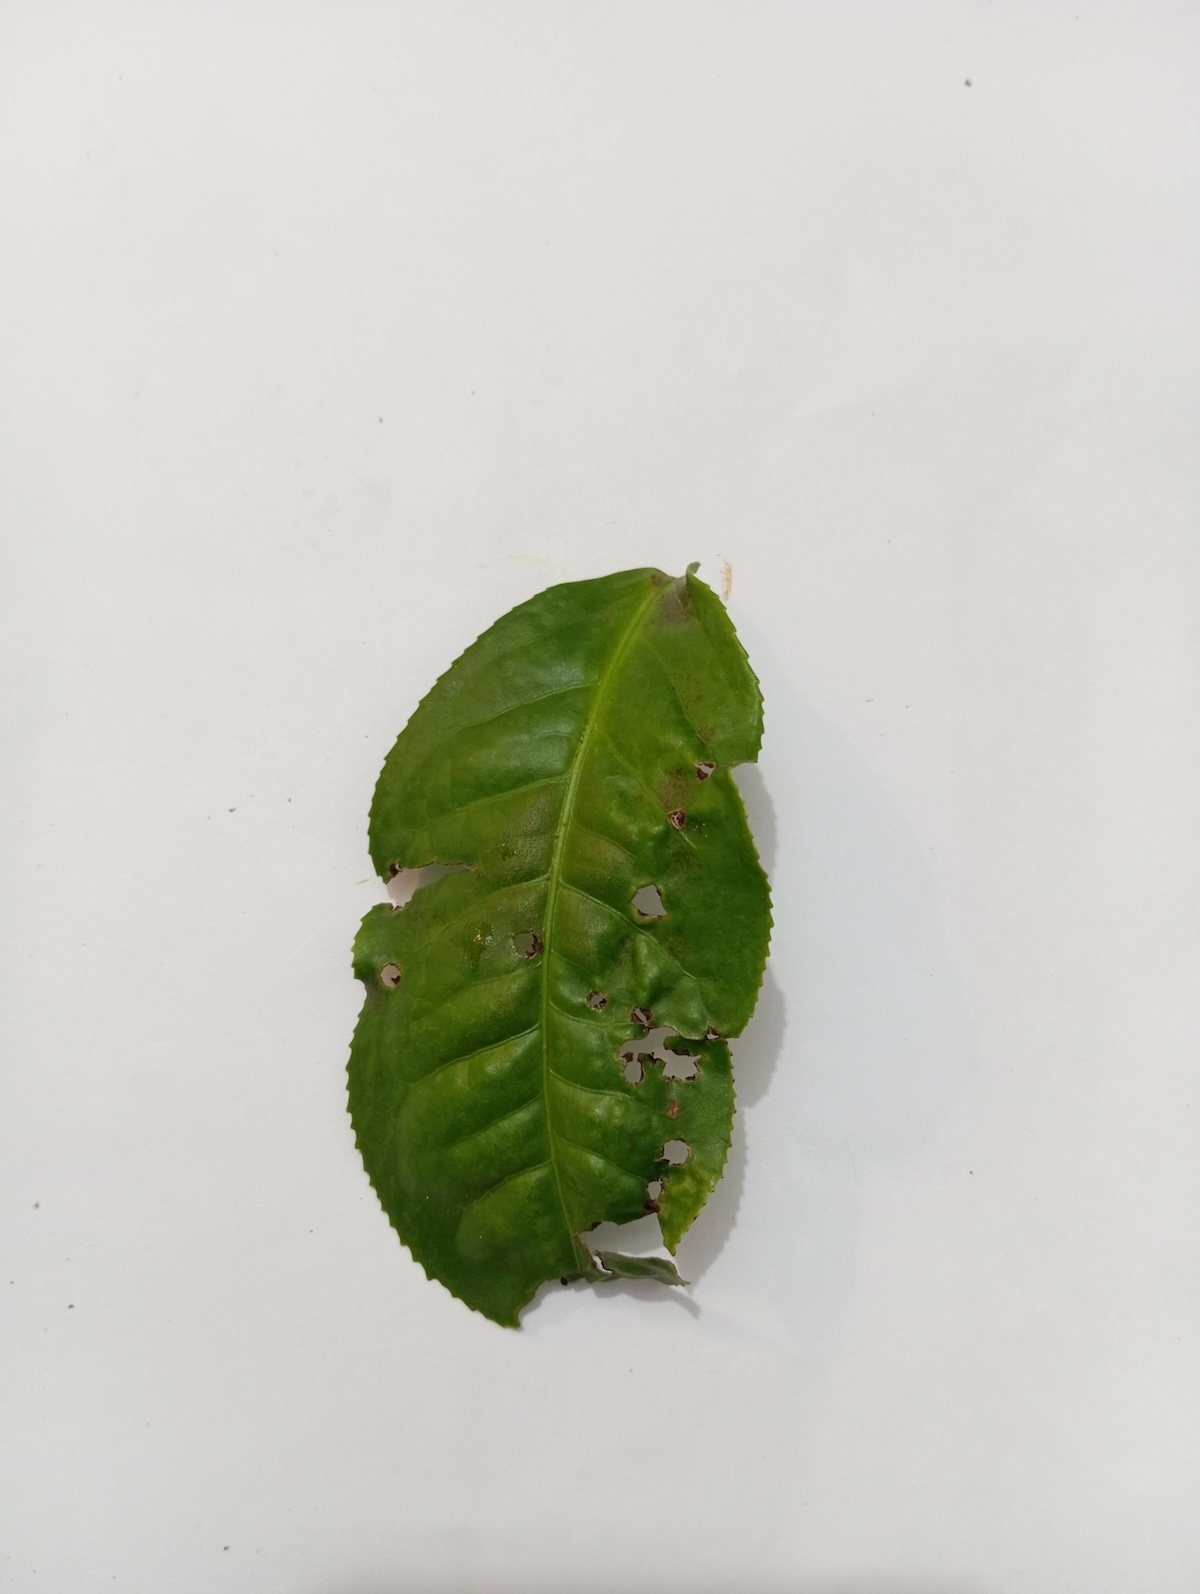
Label: Green mirid bug